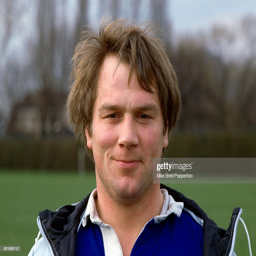
wasps and athlete during a training session .